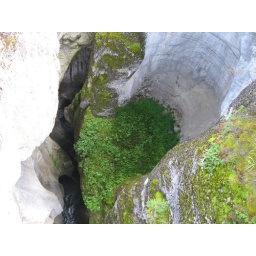
Time has etched circular indentations in the soft stone walls 2